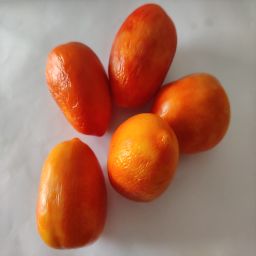
Crop: Tomato
Quality: Ripe